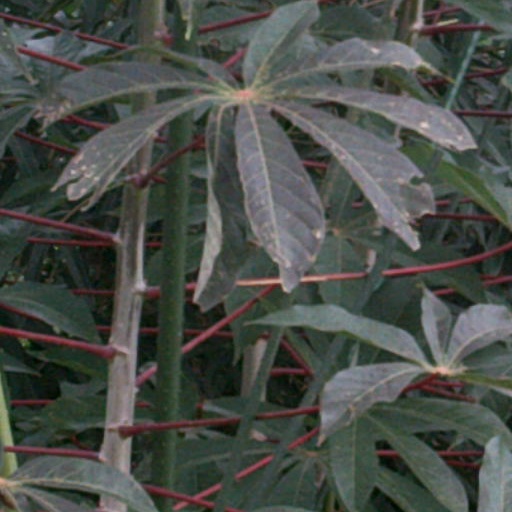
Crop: cassava